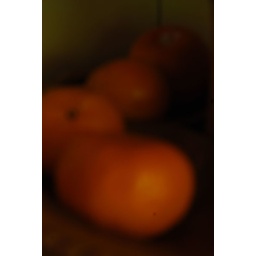
mandarins in a fruit bowl 2